Li Yu (Southern Tang)

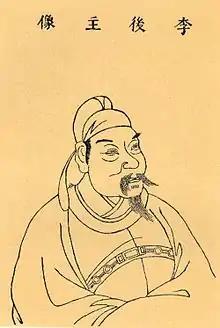
an illustration from "Sancai Tuhui" (1609)

Li Yu (937 – 15 August 978), before 961 known as Li Congjia, also known as Li Houzhu (literally "Last Ruler Li" or "Last Lord Li") or Last Lord of Southern Tang, was the third ruler of the Southern Tang dynasty of China during the Five Dynasties and Ten Kingdoms period. He reigned from 961 until 976, when he was captured by the invading Northern Song dynasty armies which annexed his state.